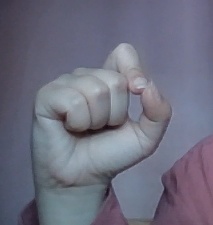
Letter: fa